Rowing with the Wind

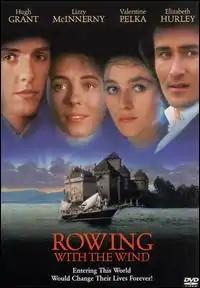

Rowing with the Wind a.k.a. Remando al viento (Spanish title) is a 1988 Spanish film written and directed by Gonzalo Suárez. The film won seven Goya Awards. It concerns the English writer Mary Shelley and her circle.